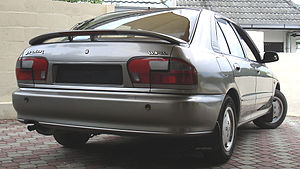
Proton Wira / Historie
Proton Wira eller Proton 400 var en lille mellemklassebil introduceret af den malaysiske bilfabrikant Proton i 1993 som firedørs sedan og femdørs hatchback. Wira var tænkt som et mere moderne alternativ til Saga Iswara, en modificeret version af Protons første model Saga. Frem til 2008 blev Saga regelmæssigt modificeret og herefter afløst af en ny generation, denne gang som minibil.